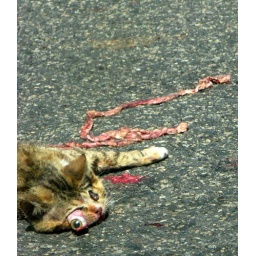
cat got ran over by a car